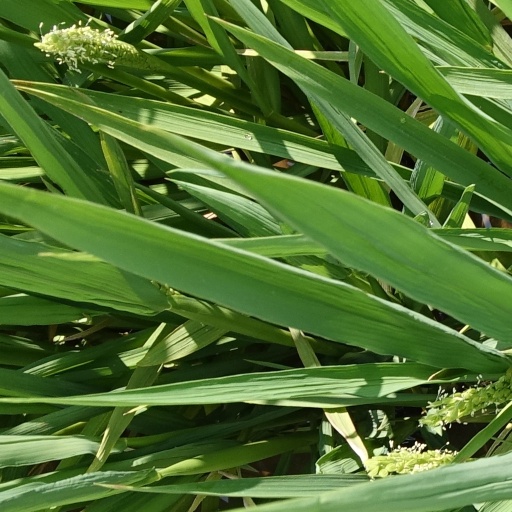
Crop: rice